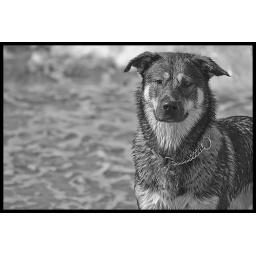
Another happy dog playing in the waves at the dog beach in Kitsilano's Hadden Park. September 7, 2008.